Alderson, West Virginia

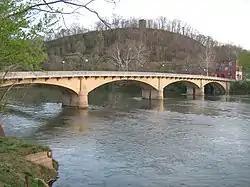
The historic 1914 Alderson Memorial Bridge

Alderson is a community located along the Greenbrier River in Greenbrier County and Monroe County, incorporated in 1881.